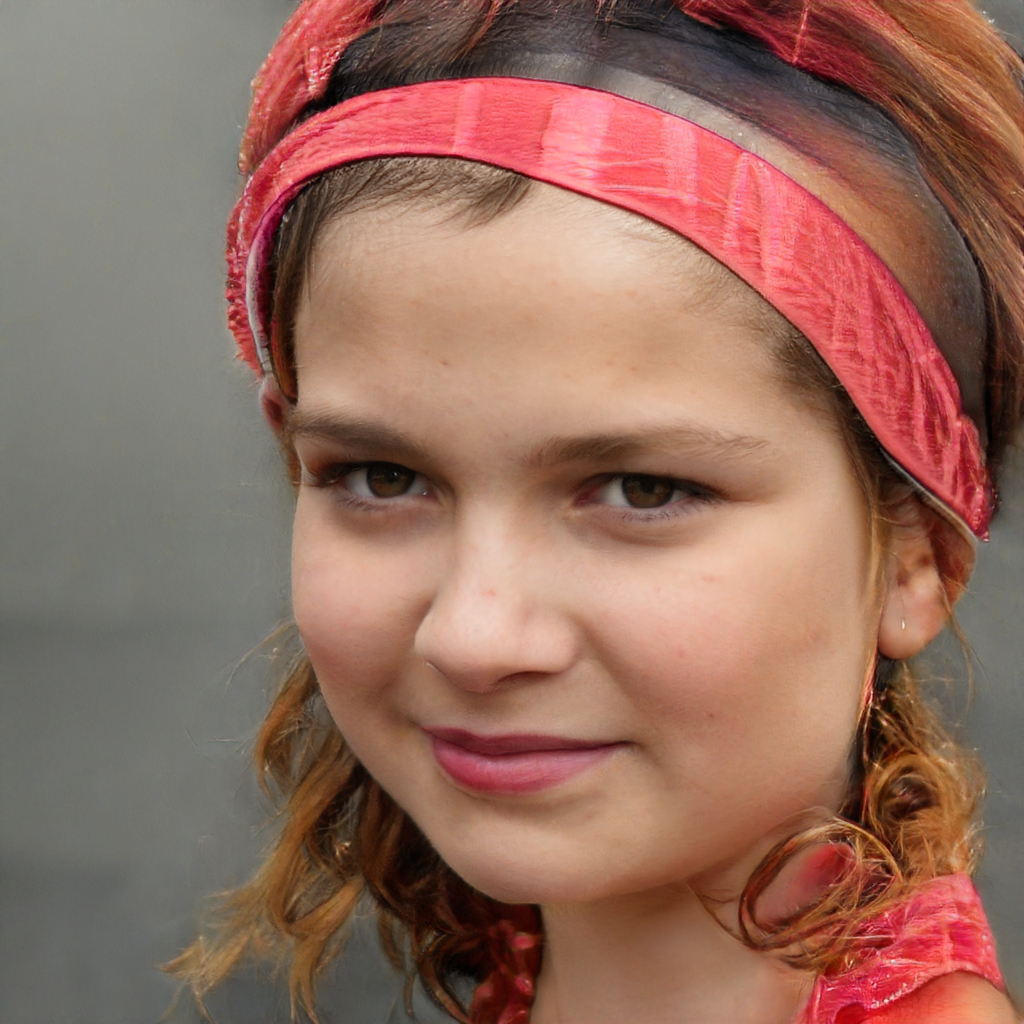
Gender: Female